Saint-James

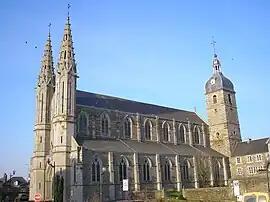
The church of Saint-Jacques

Saint-James is a commune in the Manche department in Normandy in north-western France. On 1 January 2017, the former communes of Argouges, Carnet, La Croix-Avranchin, Montanel, Vergoncey and Villiers-le-Pré were merged into Saint-James.